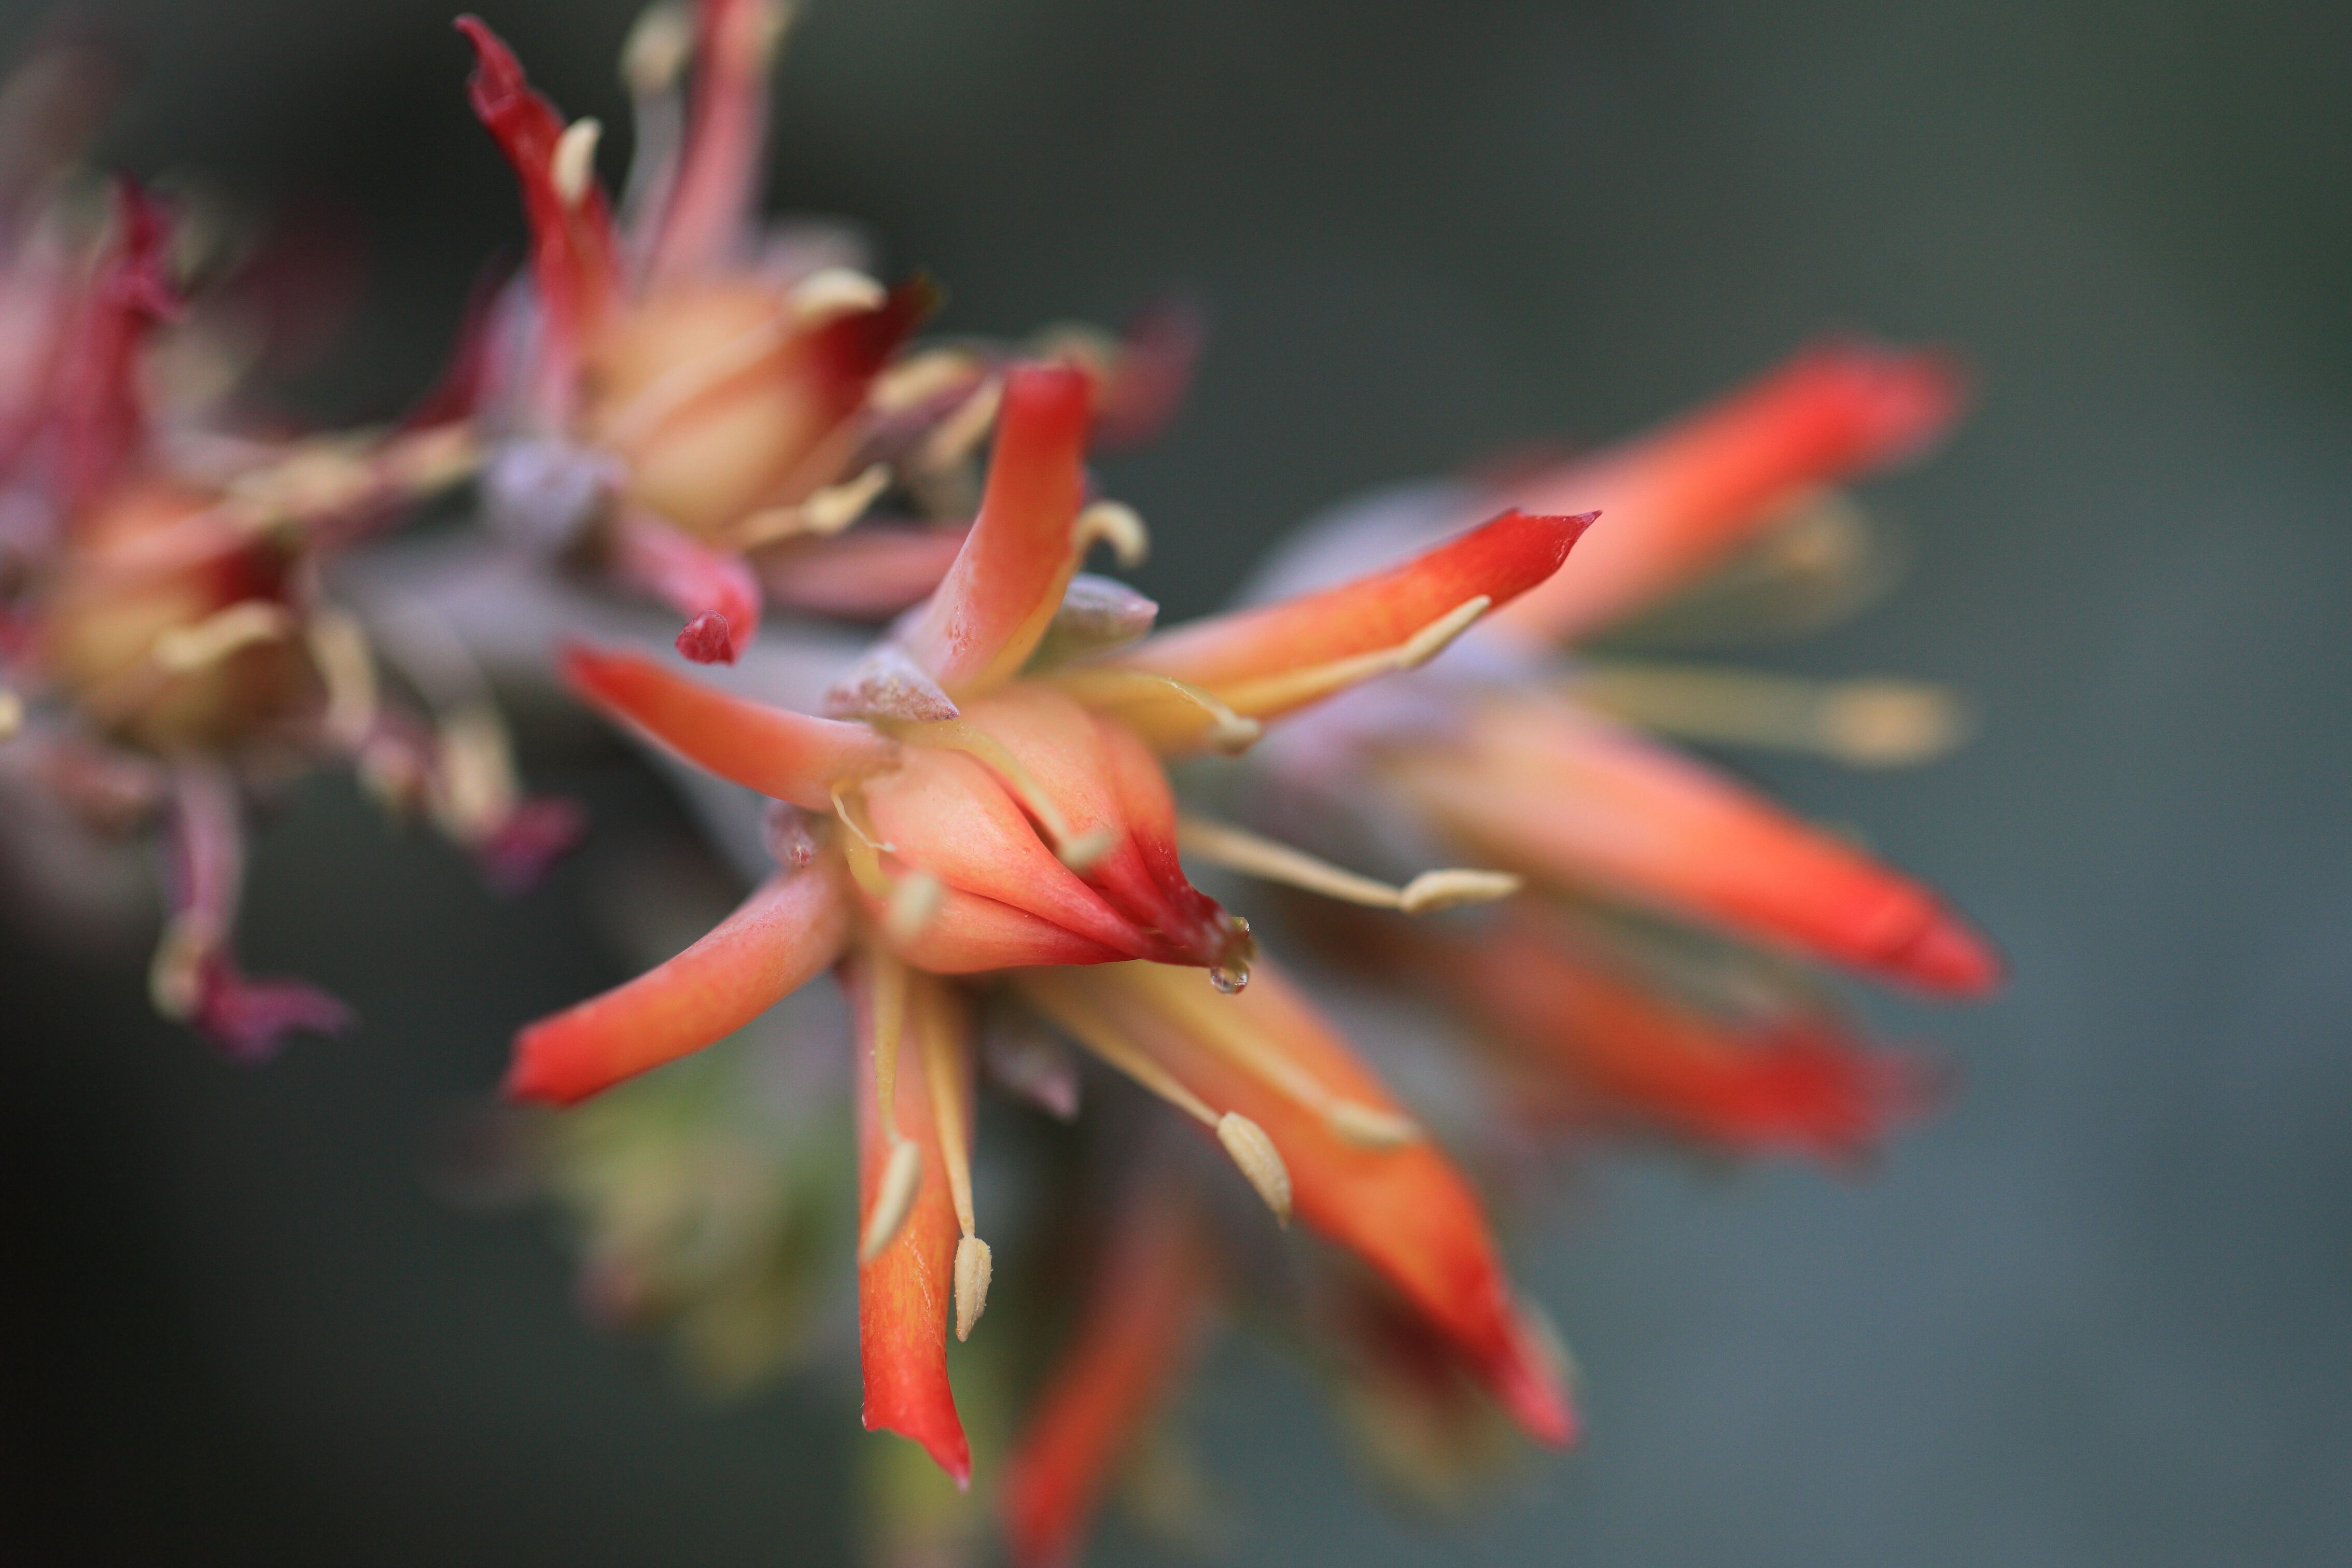
blossom, plant, photography, leaf, flower, petal, high, red, botany, flora, close up, shrub, 5d, hires, markii, hi, res, resolution, macro photography, flowering plant, crocosmia, plant stem, land plant